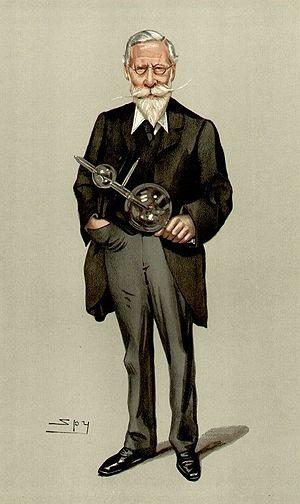
William Crookes est un chimiste et un physicien britannique, né à Londres le 17 juin 1832 et mort à Notting Hill à Londres le 4 avril 1919. Il a donné son nom à la technique des tubes de Crookes, grâce auxquels ont été découverts par exemple les rayons X. Il est également connu pour des études concernant les médiums. Il a découvert le protactinium et le thallium.
Un tube de Crookes est un des premiers tubes à décharge électriques expérimentaux, inventé par le physicien britannique William Crookes et autres entre les années 1869 et 1875